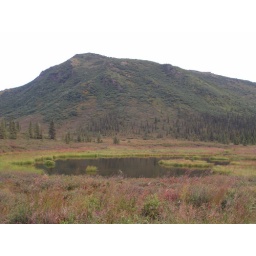
me pretending that's mirror pond and the mountain reflecting in it